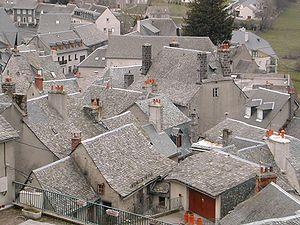
Les toits en lauzes de Laguiole (Aveyron, France)
Laguiole est une commune française, située dans le département de l'Aveyron en région Occitanie.
L'ardoise est un petit élément de couverture des bâtiments, façonné par débit et fente de certains schistes fins dits ardoisiers.